Thomas Eagleton

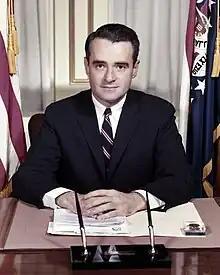
Official portrait, 1967

Thomas Francis Eagleton (September 4, 1929 – March 4, 2007) was an American lawyer who served as a United States senator from Missouri from 1968 to 1987. He was briefly the Democratic vice presidential nominee under George McGovern in 1972. He suffered from bouts of depression throughout his life, resulting in several hospitalizations, which were kept secret from the public. When they were revealed, the McGovern campaign was humiliated, and Eagleton was forced to quit the race. He later became adjunct professor of public affairs at Washington University in St. Louis.